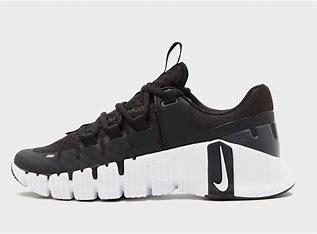
Brand: Nike
Model: Metcon 5